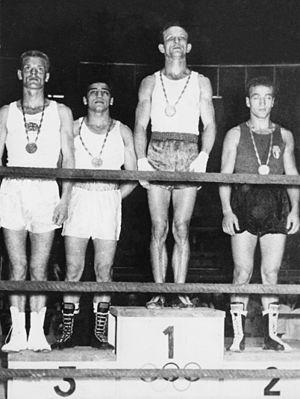
Richard McTaggart est un boxeur écossais né le 15 octobre 1935 à Dundee.